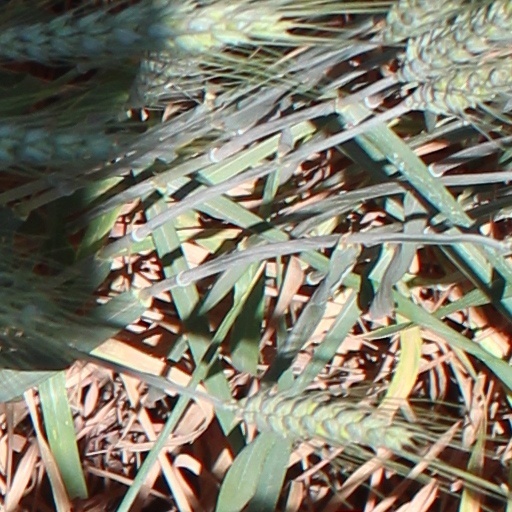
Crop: wheat